Lady Mary Fox

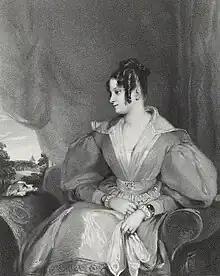
Lithograph of Lady Mary by Richard James Lane, published in March 1836

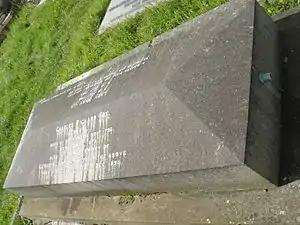
Tomb of Lady Mary and Charles Richard Fox at Kensal Green Cemetery

Lady Mary Fox (née FitzClarence; 19 December 1798 – 13 July 1864) was an illegitimate daughter of King William IV of the United Kingdom by his mistress Dorothea Jordan. In later life she became a writer.